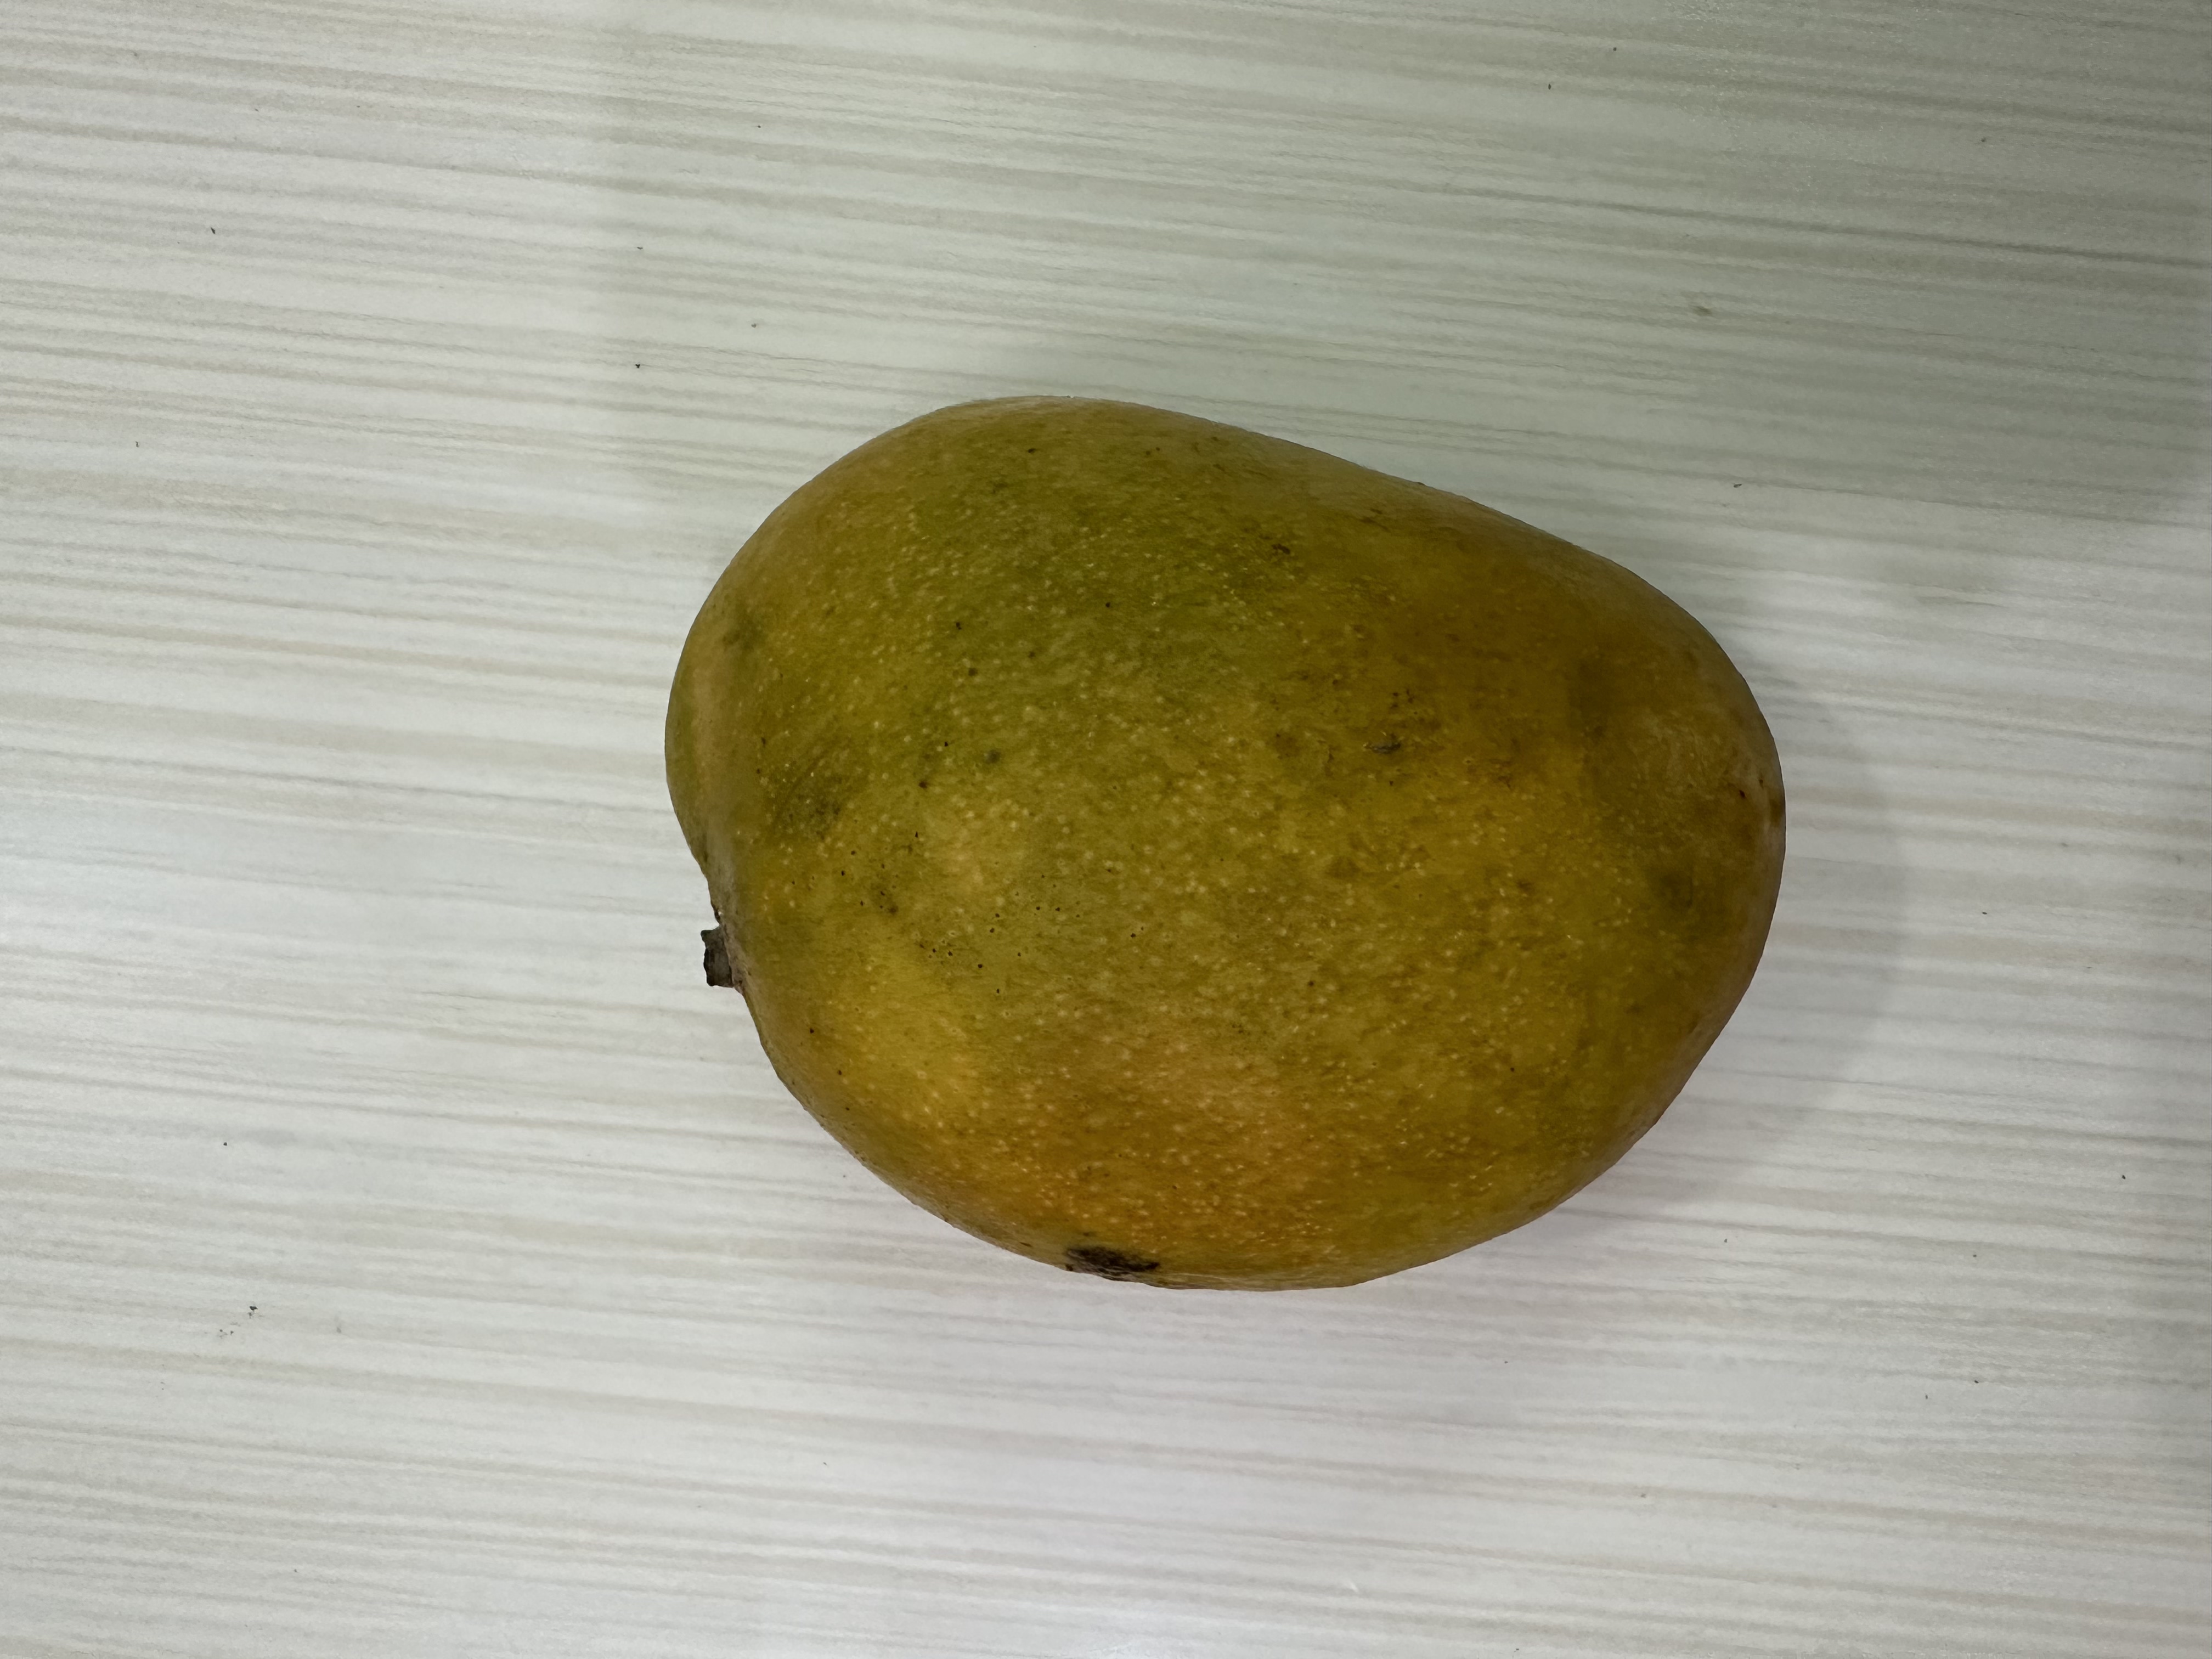
Mango variety: Bari-4